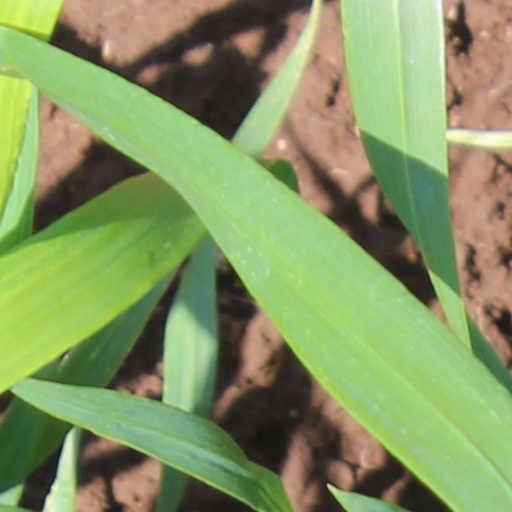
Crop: wheat